Finwë and Míriel

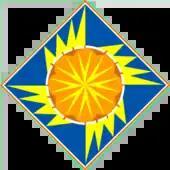
Lozenge of Finwë, King of the Noldor, with sixteen points touching the rim, indicating his rank in Elvish heraldry

Finwë marries Míriel, the most skilful of the Noldor in needlework and weaving. Míriel gives birth to their only child, Curufinwë, commonly called Fëanor; he inherits her skill, becoming the most gifted and brilliant of all the Noldor, the mightiest in crafts, especially the making of jewels.